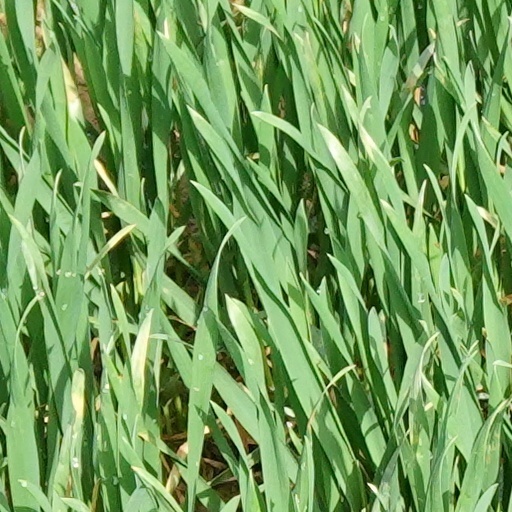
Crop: wheat